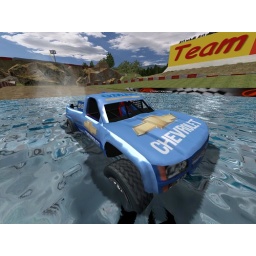
oor truck in water very fun MOD for rfactor, track:weezie